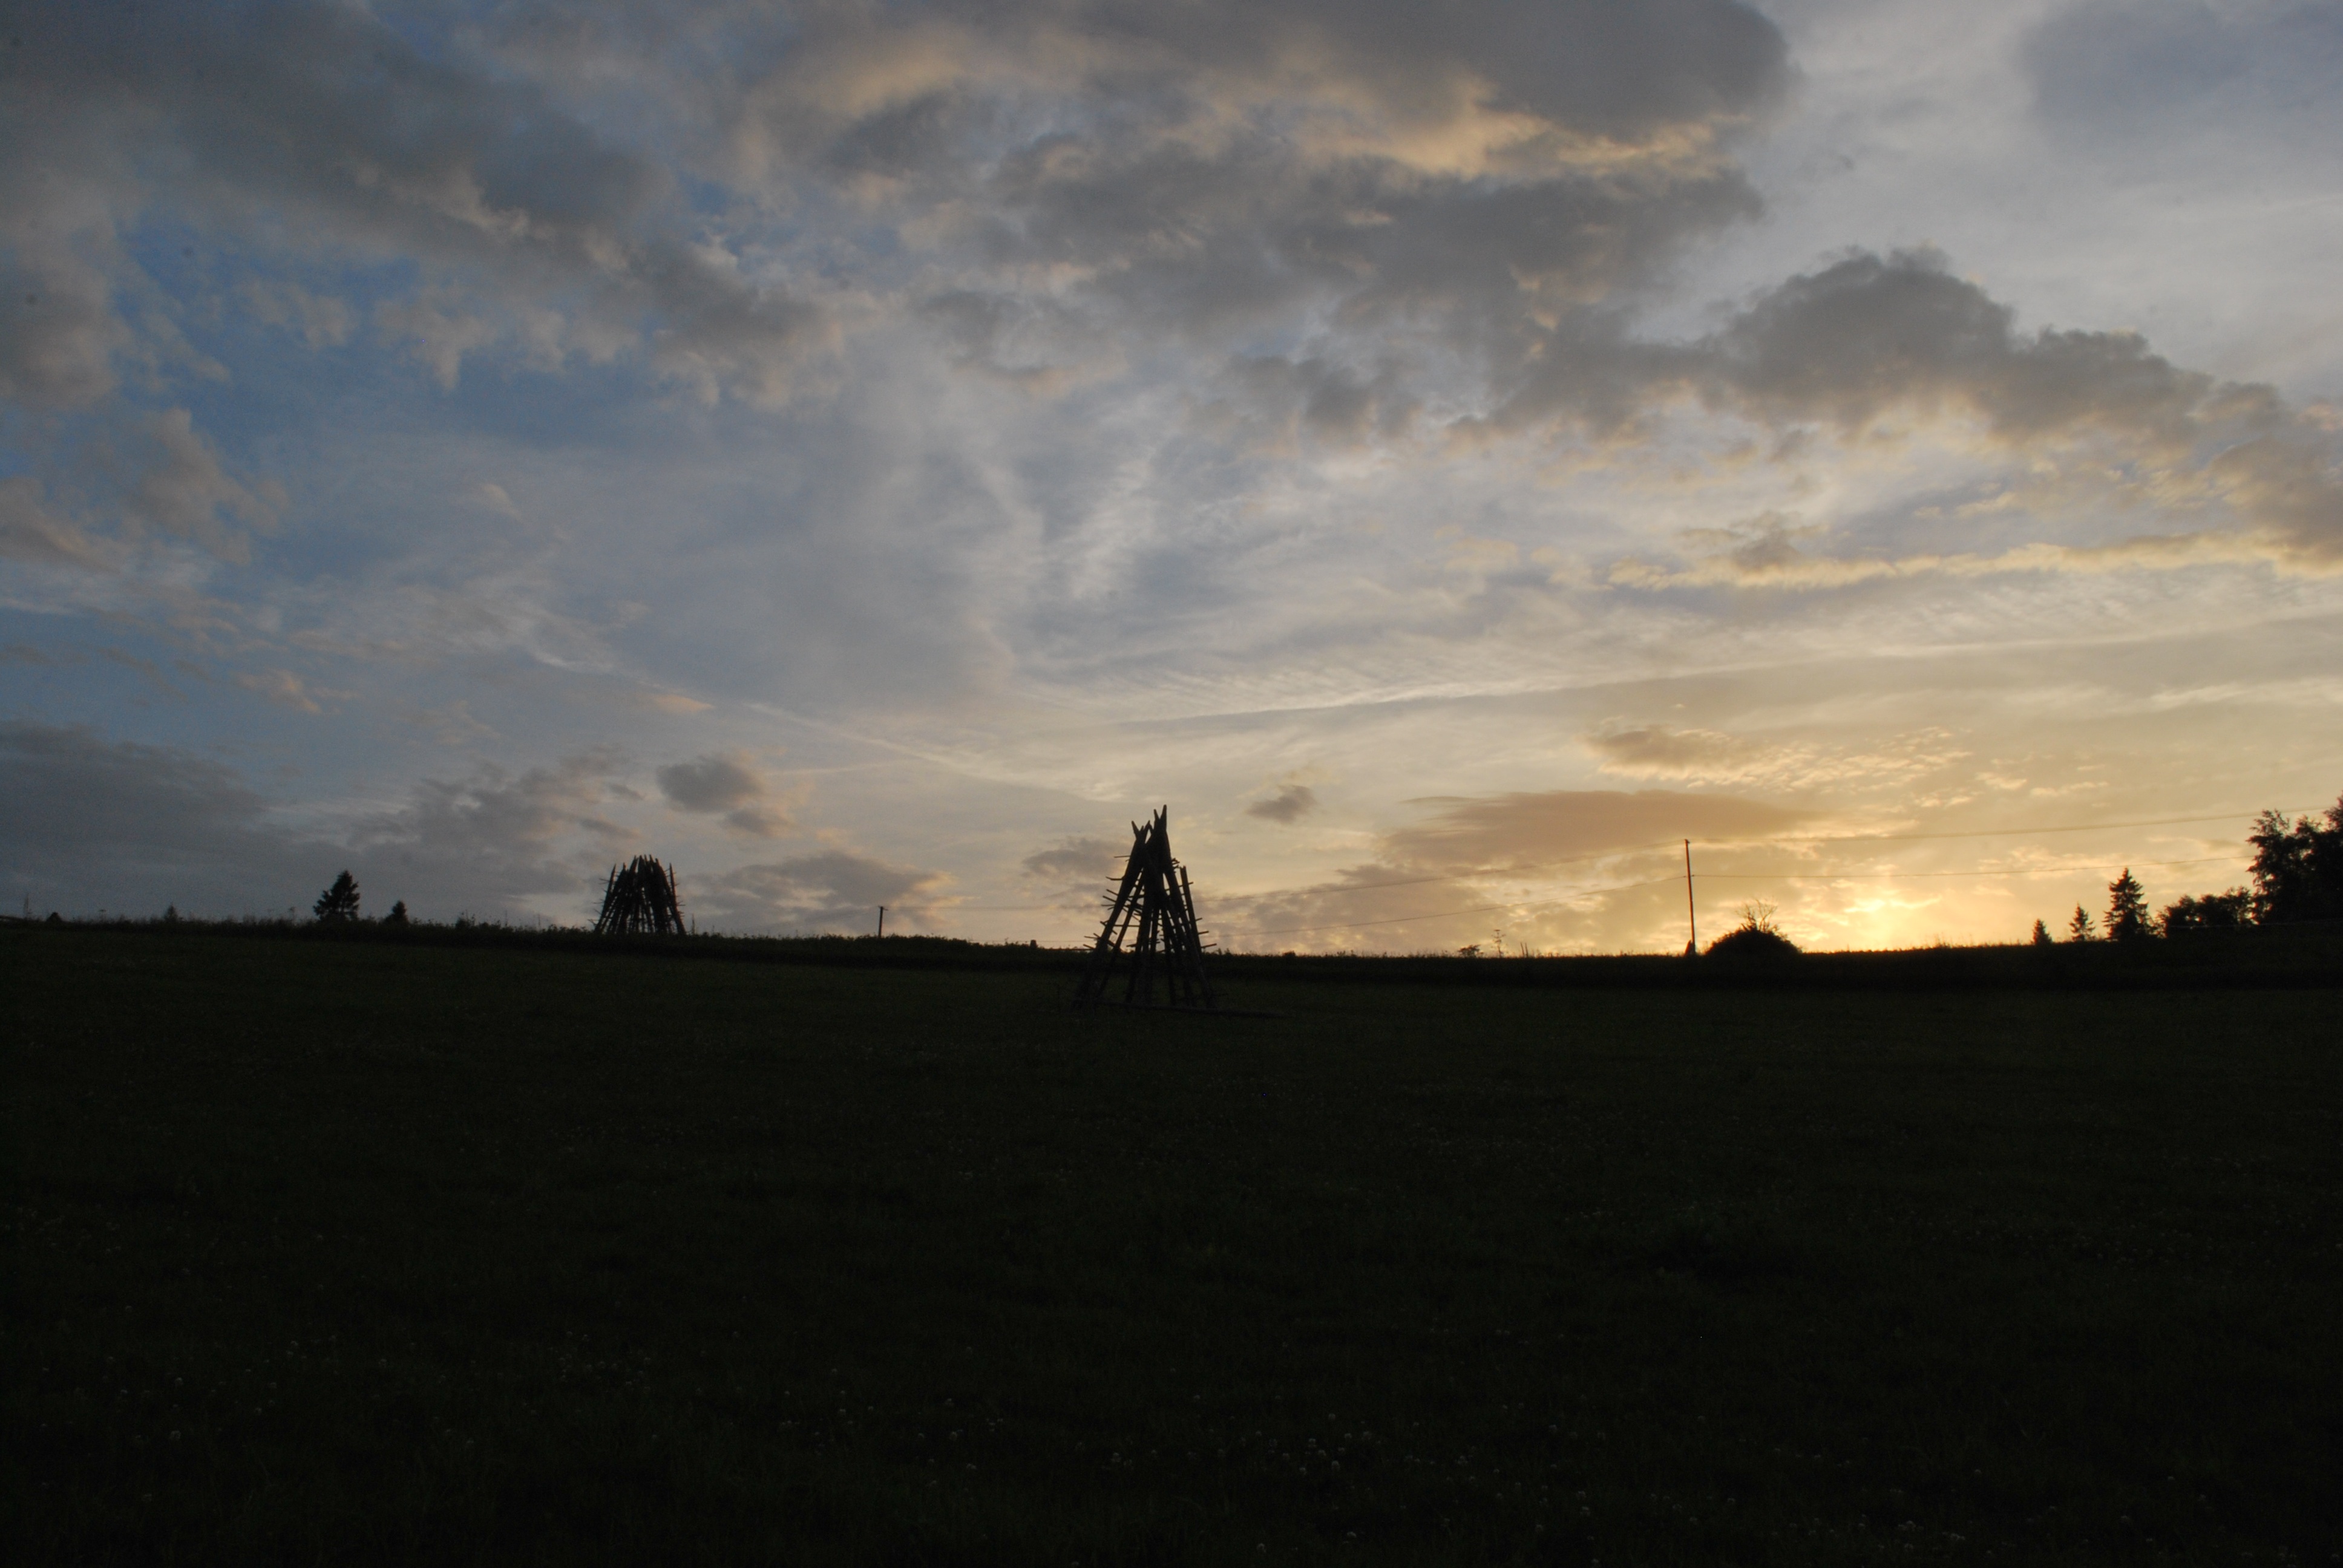
landscape, sea, tree, grass, horizon, mountain, cloud, sky, sun, sunrise, sunset, hiking, hay, sunlight, morning, hill, view, dawn, summer, dusk, evening, top view, clouds, fields, mountains, hot, haymaking, afterglow, the background, dark clouds, meteorological phenomenon, atmospheric phenomenon